University for Continuing Education Krems

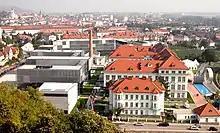
Campus Krems

The University for Continuing Education Krems has specialized in further education of working professionals. It currently offers more than 200 academic courses and degree programs (leading to Master's degrees) in the fields: